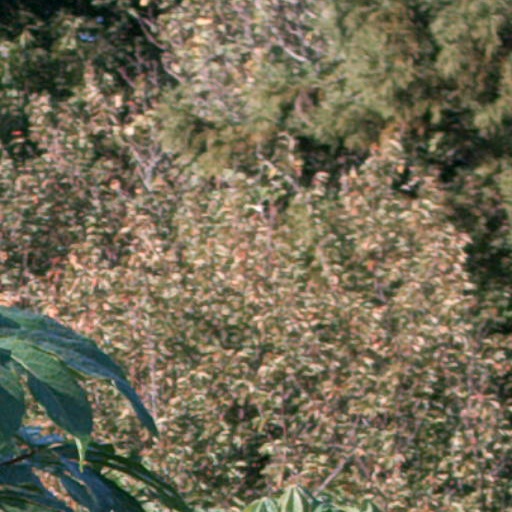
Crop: cassava